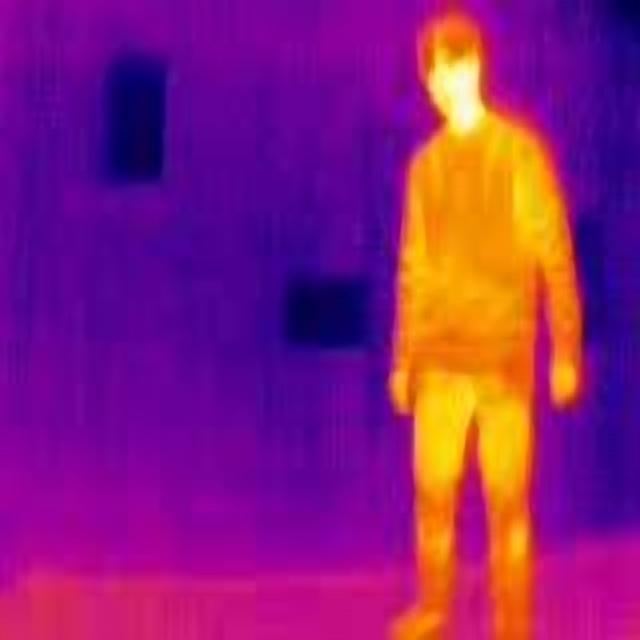
Detected objects:
label: person